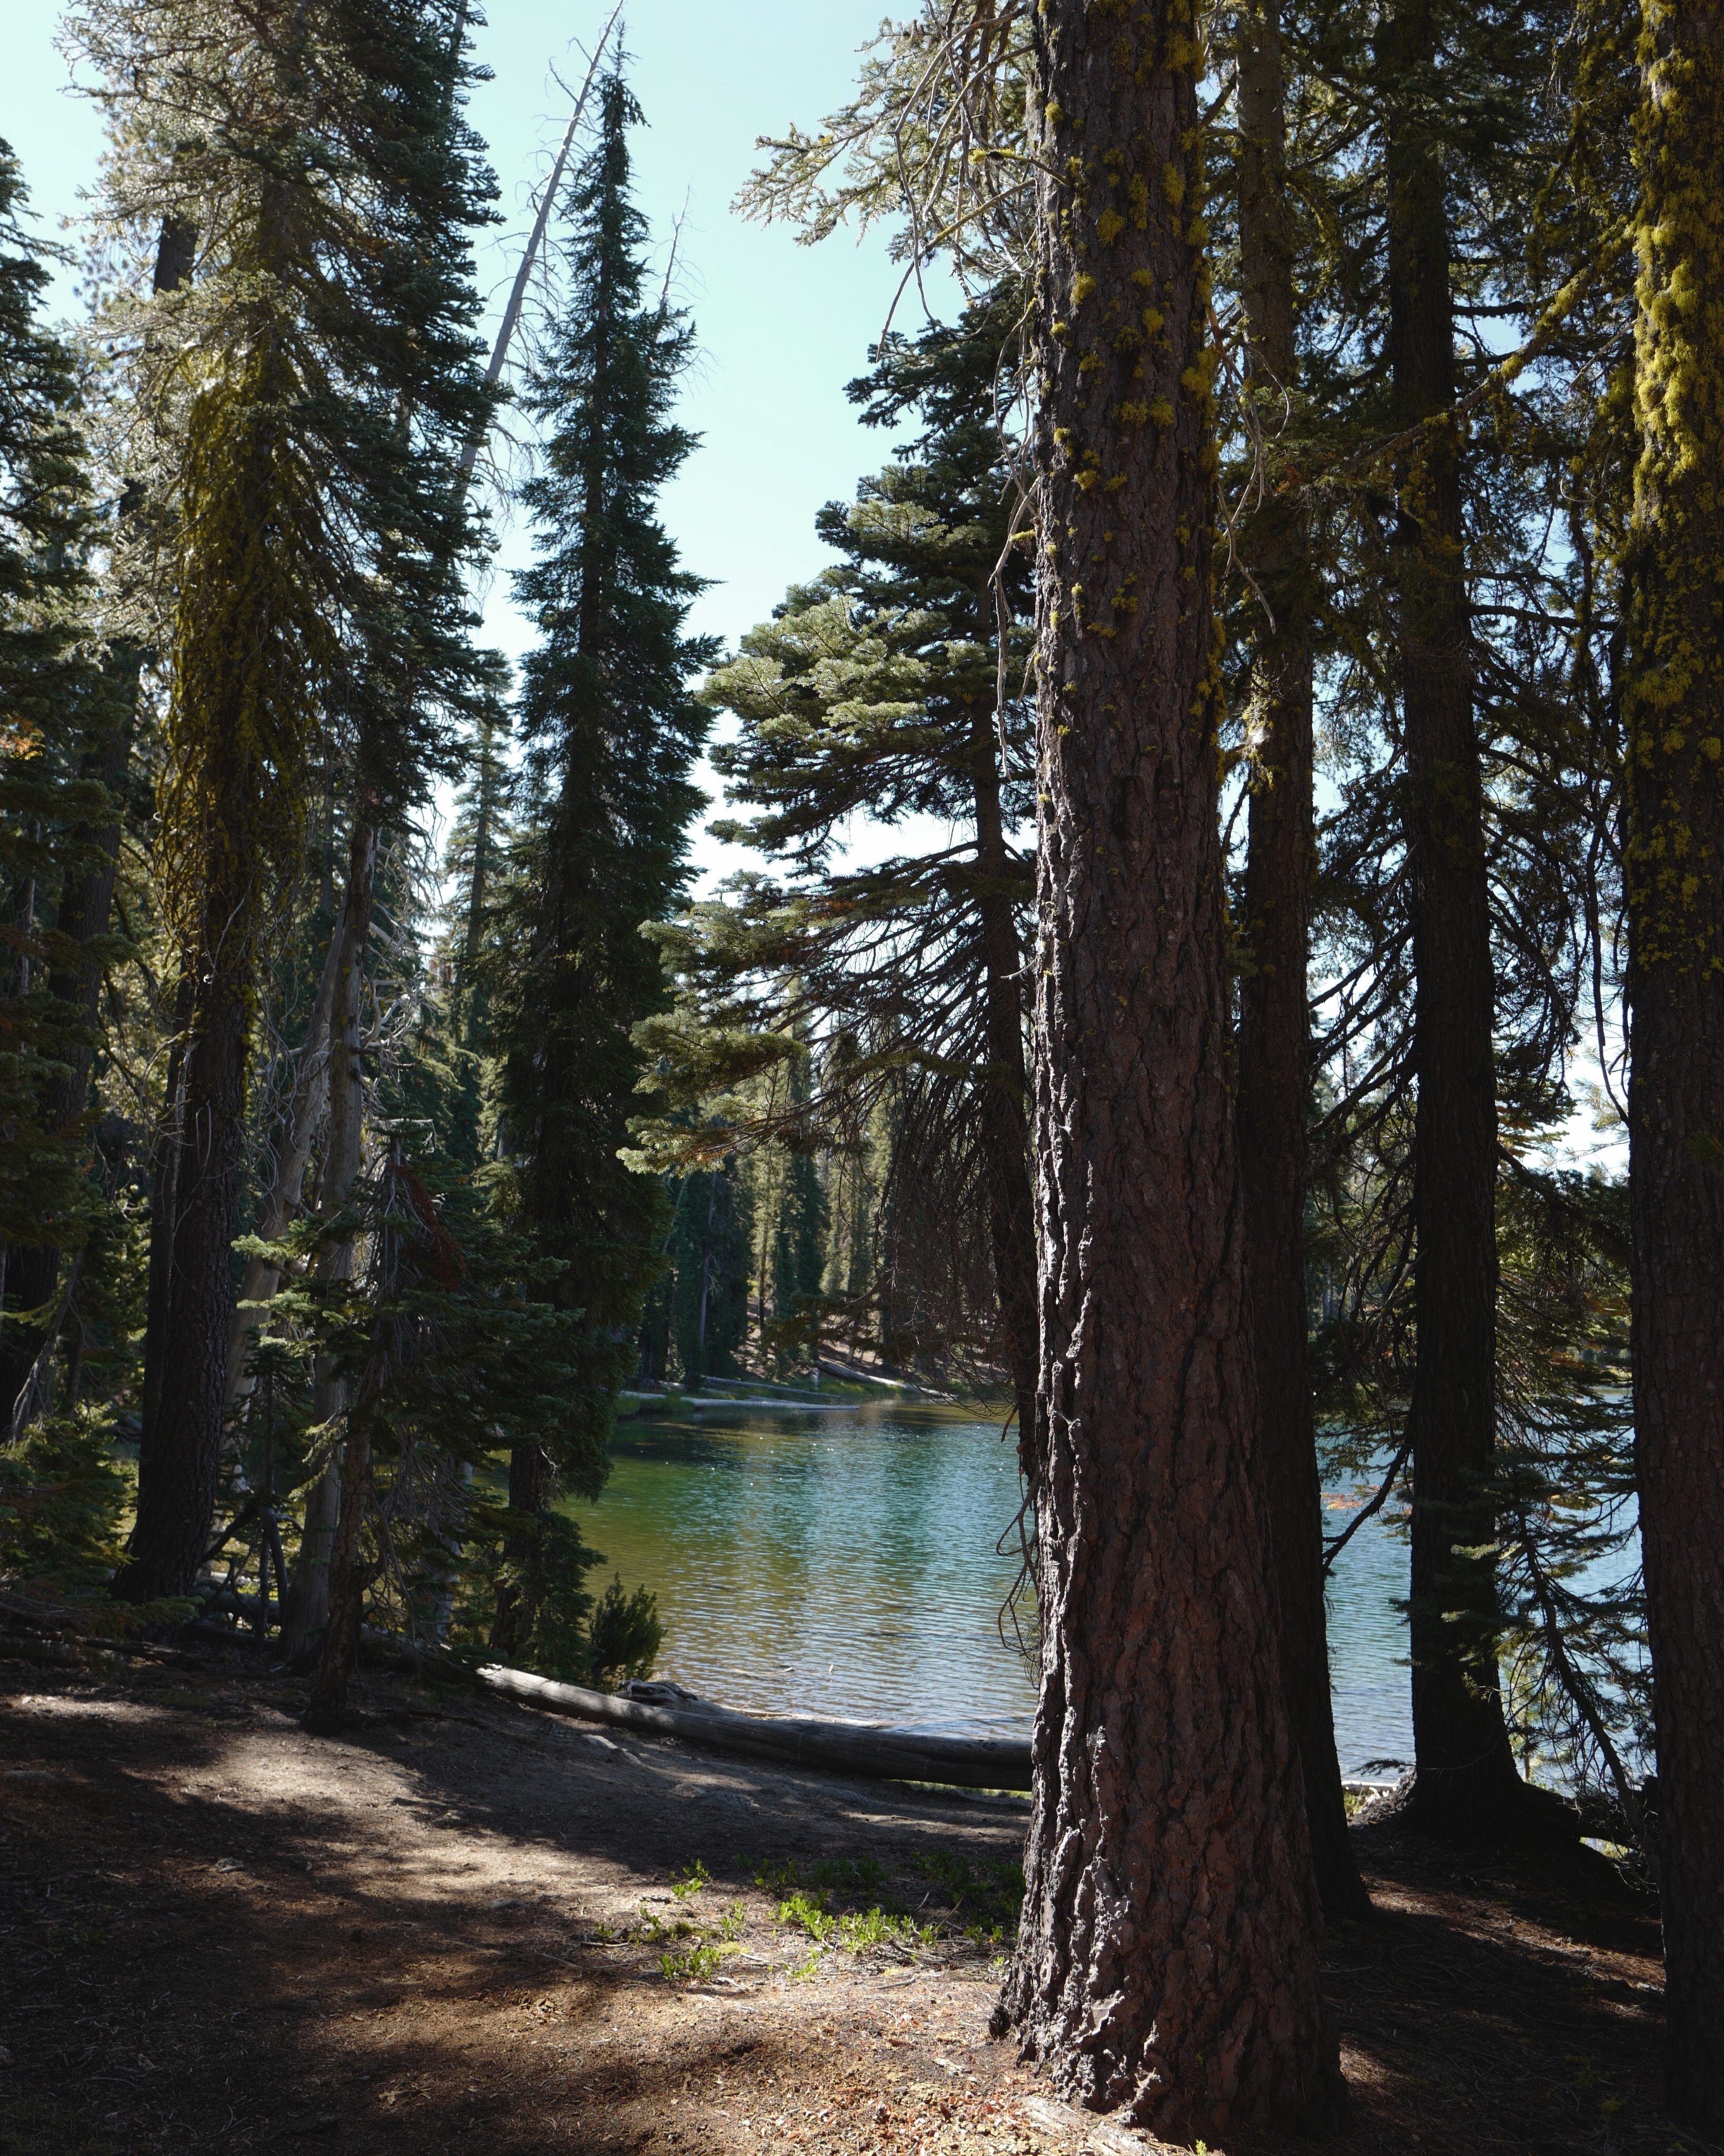
tree, nature, forest, wilderness, plant, trail, sunlight, leaf, autumn, season, woodland, habitat, ecosystem, biome, natural environment, woody plant, temperate coniferous forest